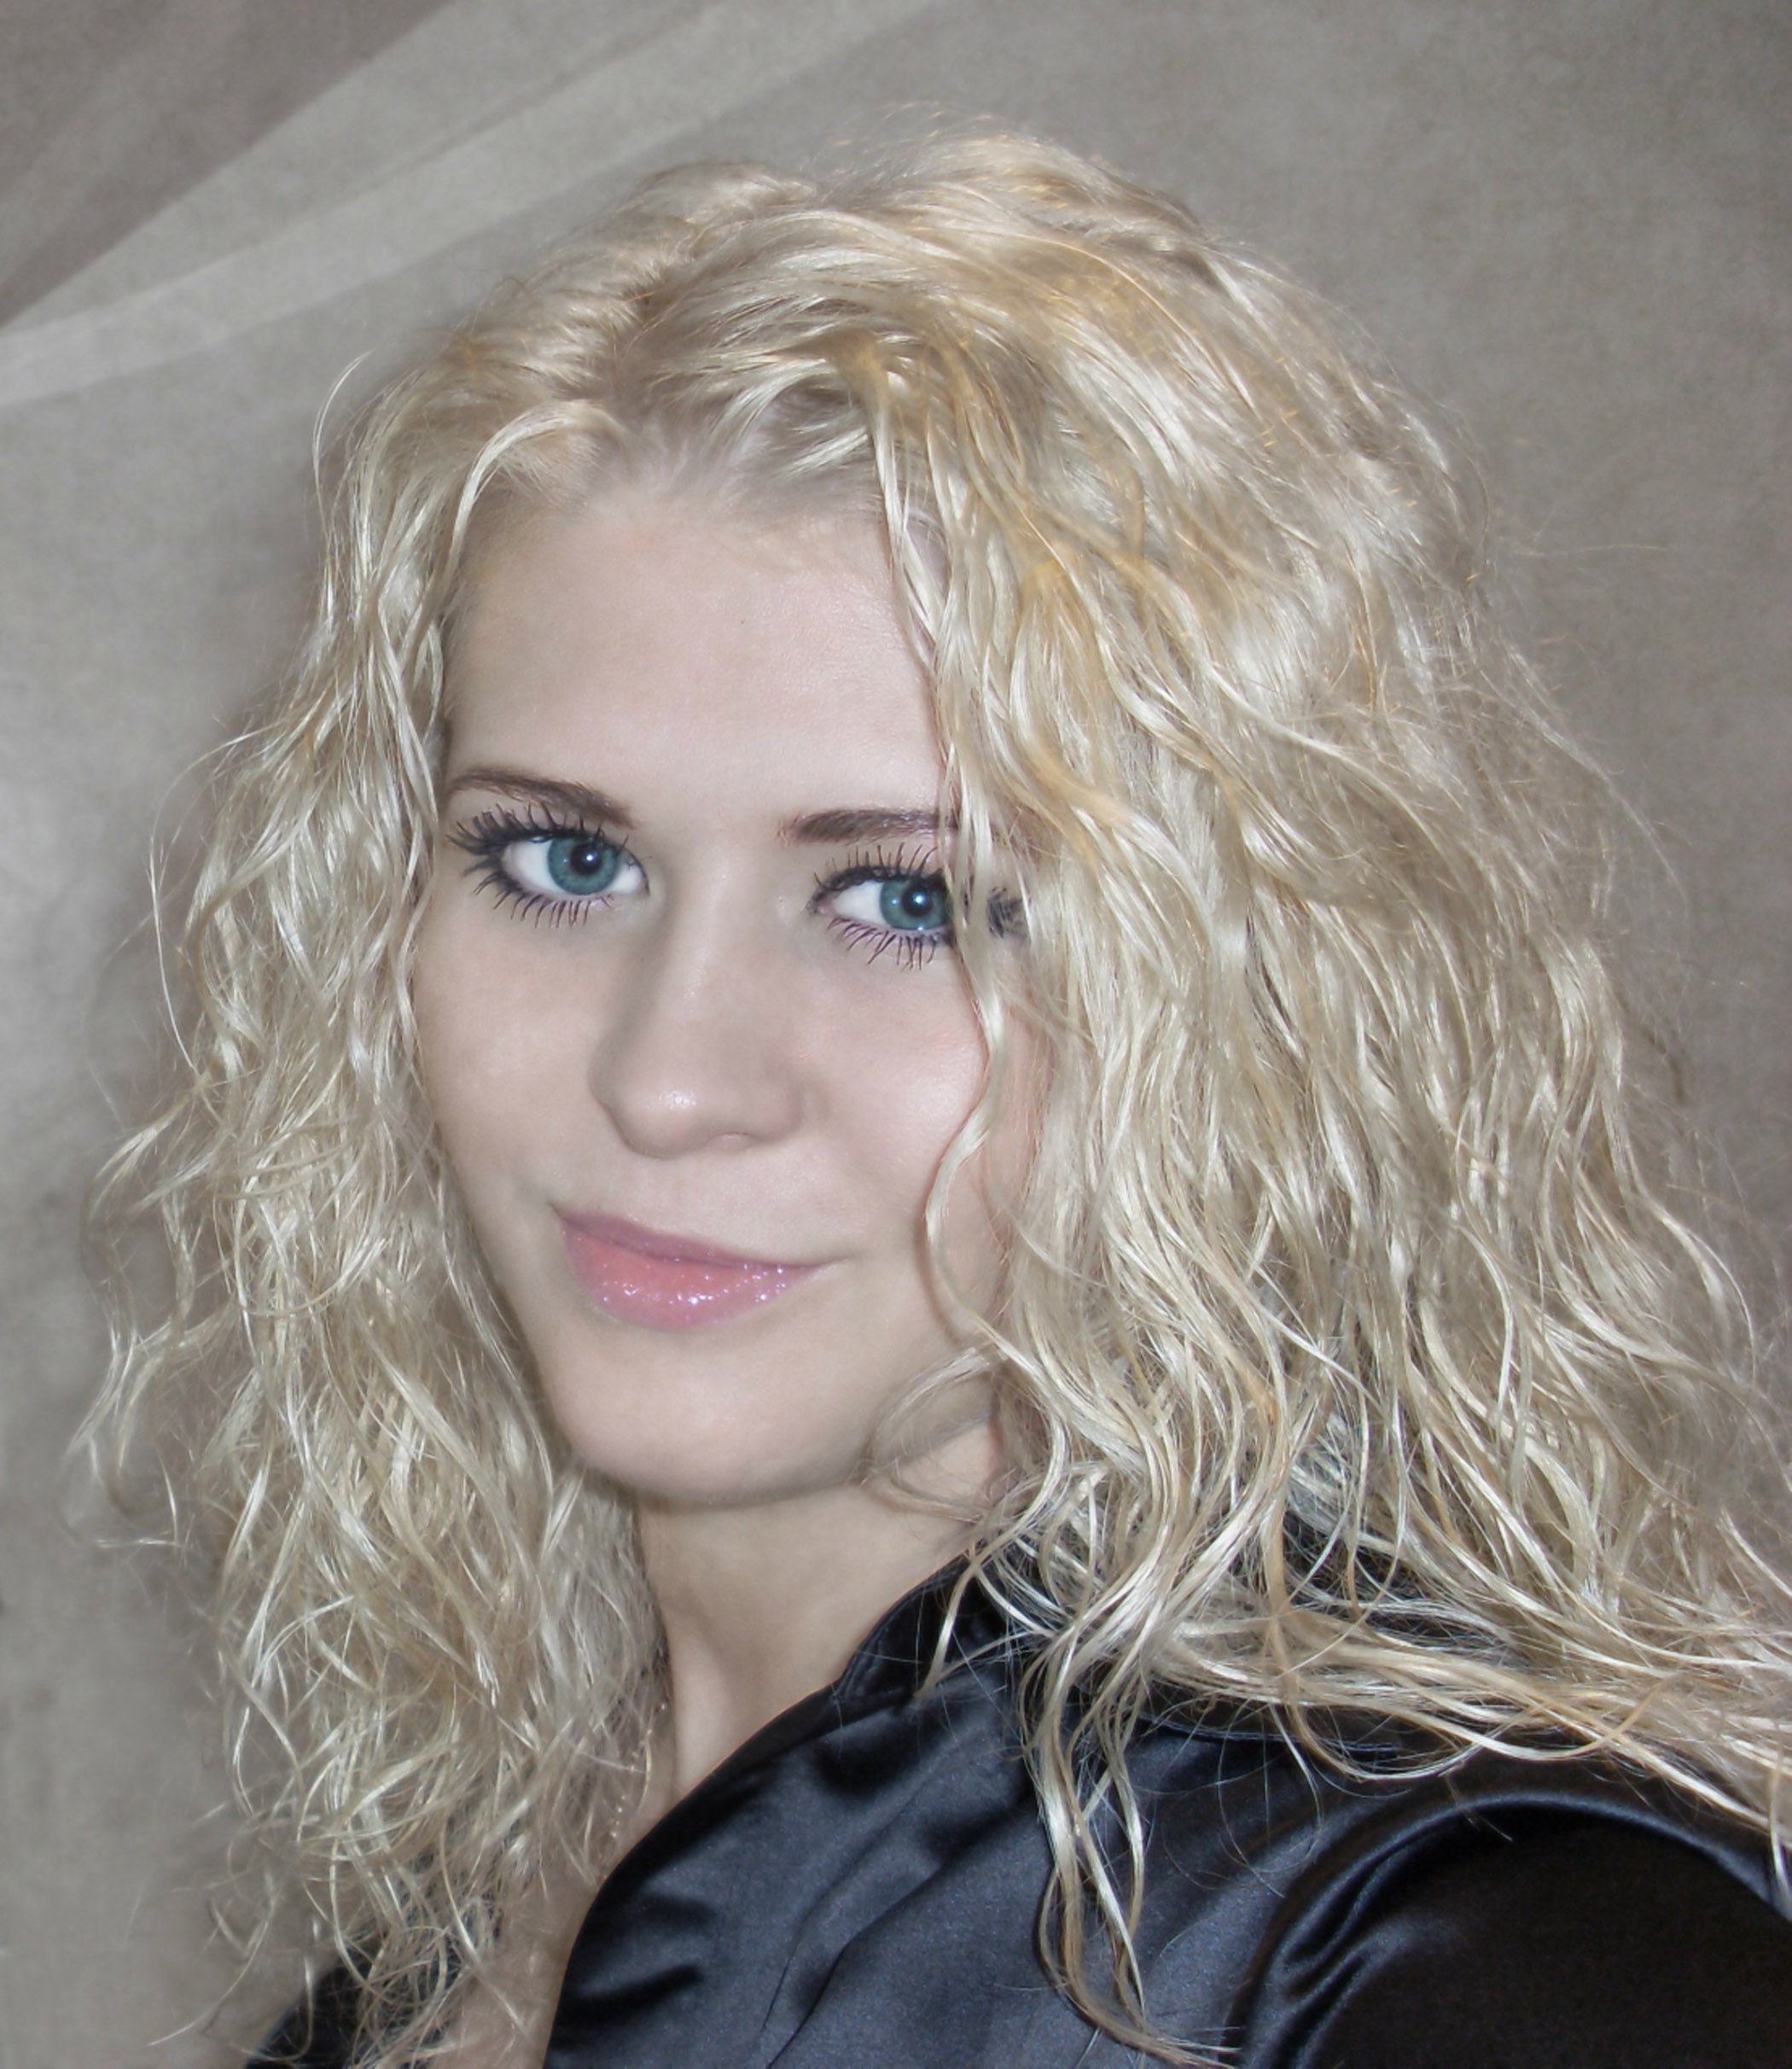
person, girl, hair, portrait, youth, blonde, hairstyle, smile, long hair, face, nose, eyes, head, beauty, beautiful, blond, beautiful girl, ringlet, brown hair, hair coloring, human hair color, layered hair